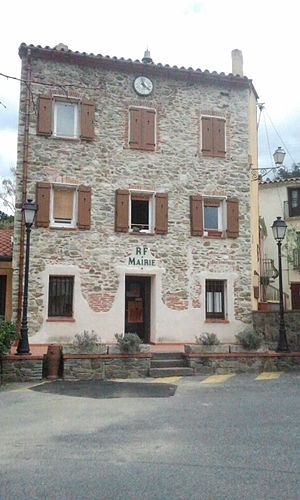
Les Cluses
Rådhus i Les Cluses
Rådhus i Les Cluses
Les Cluses er en by og kommune i departementet Pyrénées-Orientales i Sydfrankrig.